China–United States relations

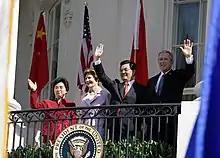
American President George W. Bush, and Chinese leader Hu Jintao with first ladies Laura Bush, and Liu Yongqing wave from the White House in April 2006.

Running for president in 1992, Bill Clinton sharply criticized his predecessor George H. W. Bush for prioritizing profitable trade relationships over human rights issues in China. Clinton's 28 May 1993 Executive Order 128950 linked future extension of China's most favored nation trading status to China's progress on U.S.-defined human rights measures. China made virtually no effort to comply with the U.S. conditions and in mid-1994 Clinton changed his position, de-linking the China's most favored nation status from human rights issues.